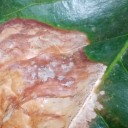
Label: Phoma